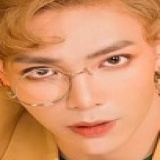
ca sĩ Erik